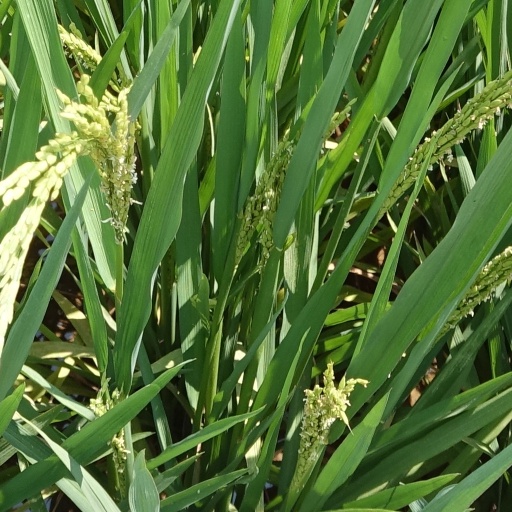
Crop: rice